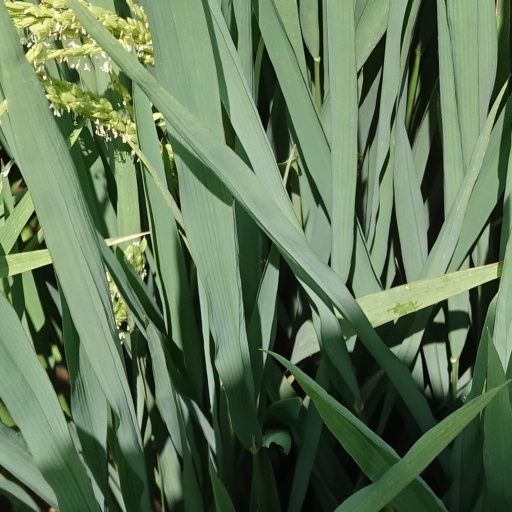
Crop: rice